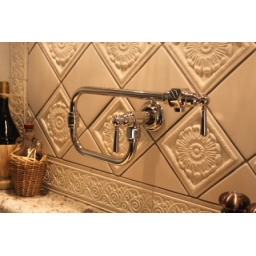
Romanelli &amp;amp; Hughes - Tiling detail over kitchen stove